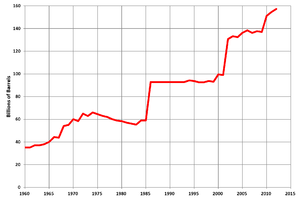
Les réserves prouvées de pétrole en Iran, selon son gouvernement, le classe au quatrième rang dans le monde avec environ 200 milliards de barils en 2020 et même au troisième rang si les réserves canadiennes de pétrole non conventionnel sont exclues. Ceci représente environ 13 % des réserves totales de pétrole prouvées mondiales. Ces réserves sont situées onshore sur le territoire iranien, ainsi qu' offshore au sein des eaux territoriales dans le Golfe d'Oman. Tous les champs pétroliers appartient à la National Iranian Oil Company.